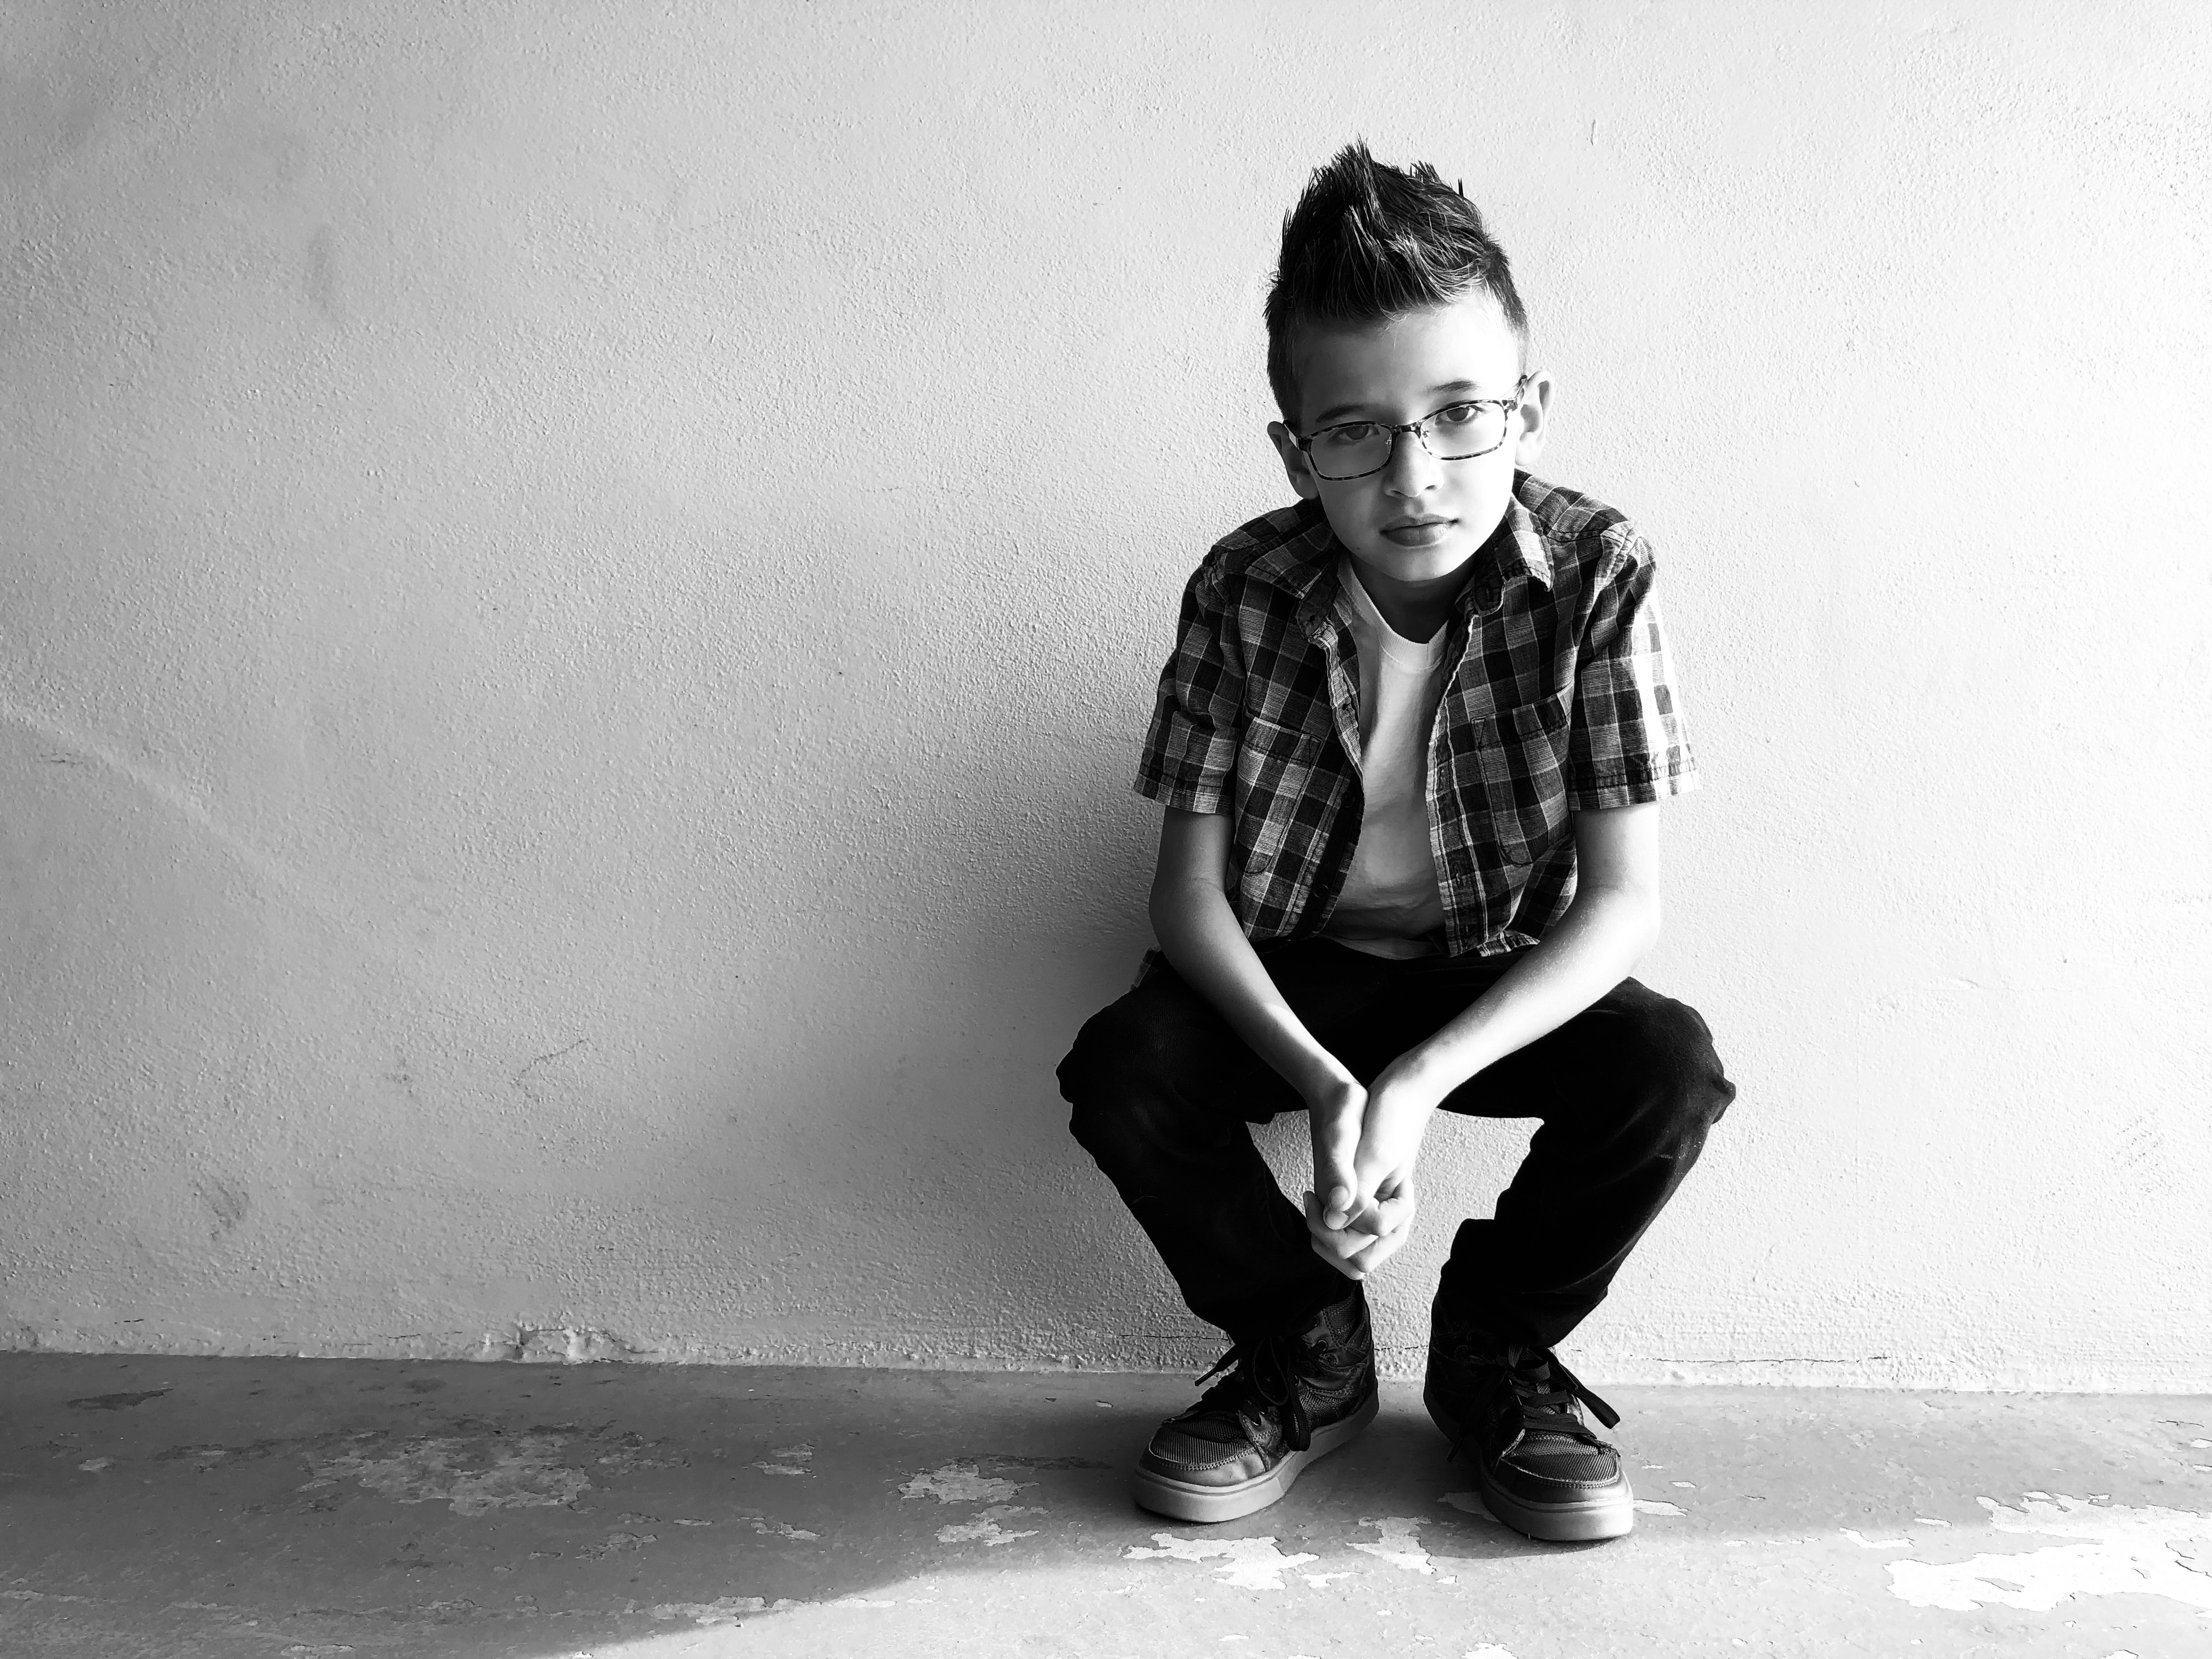
white, black, photograph, sitting, standing, black and white, monochrome, cool, photography, leg, monochrome photography, child, stock photography, style, portrait, portrait photography, flash photography, jeans